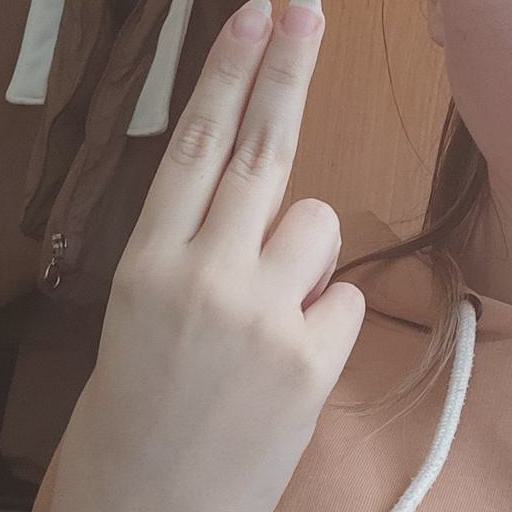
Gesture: two_up_inverted